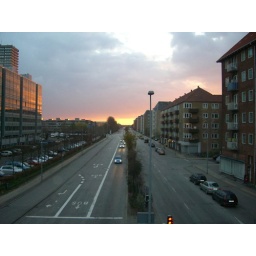
Picture taken on bridge over the street, next to railroad bridge